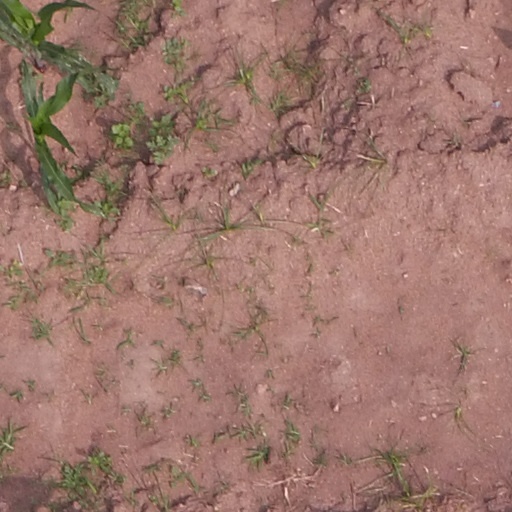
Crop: maize; corn